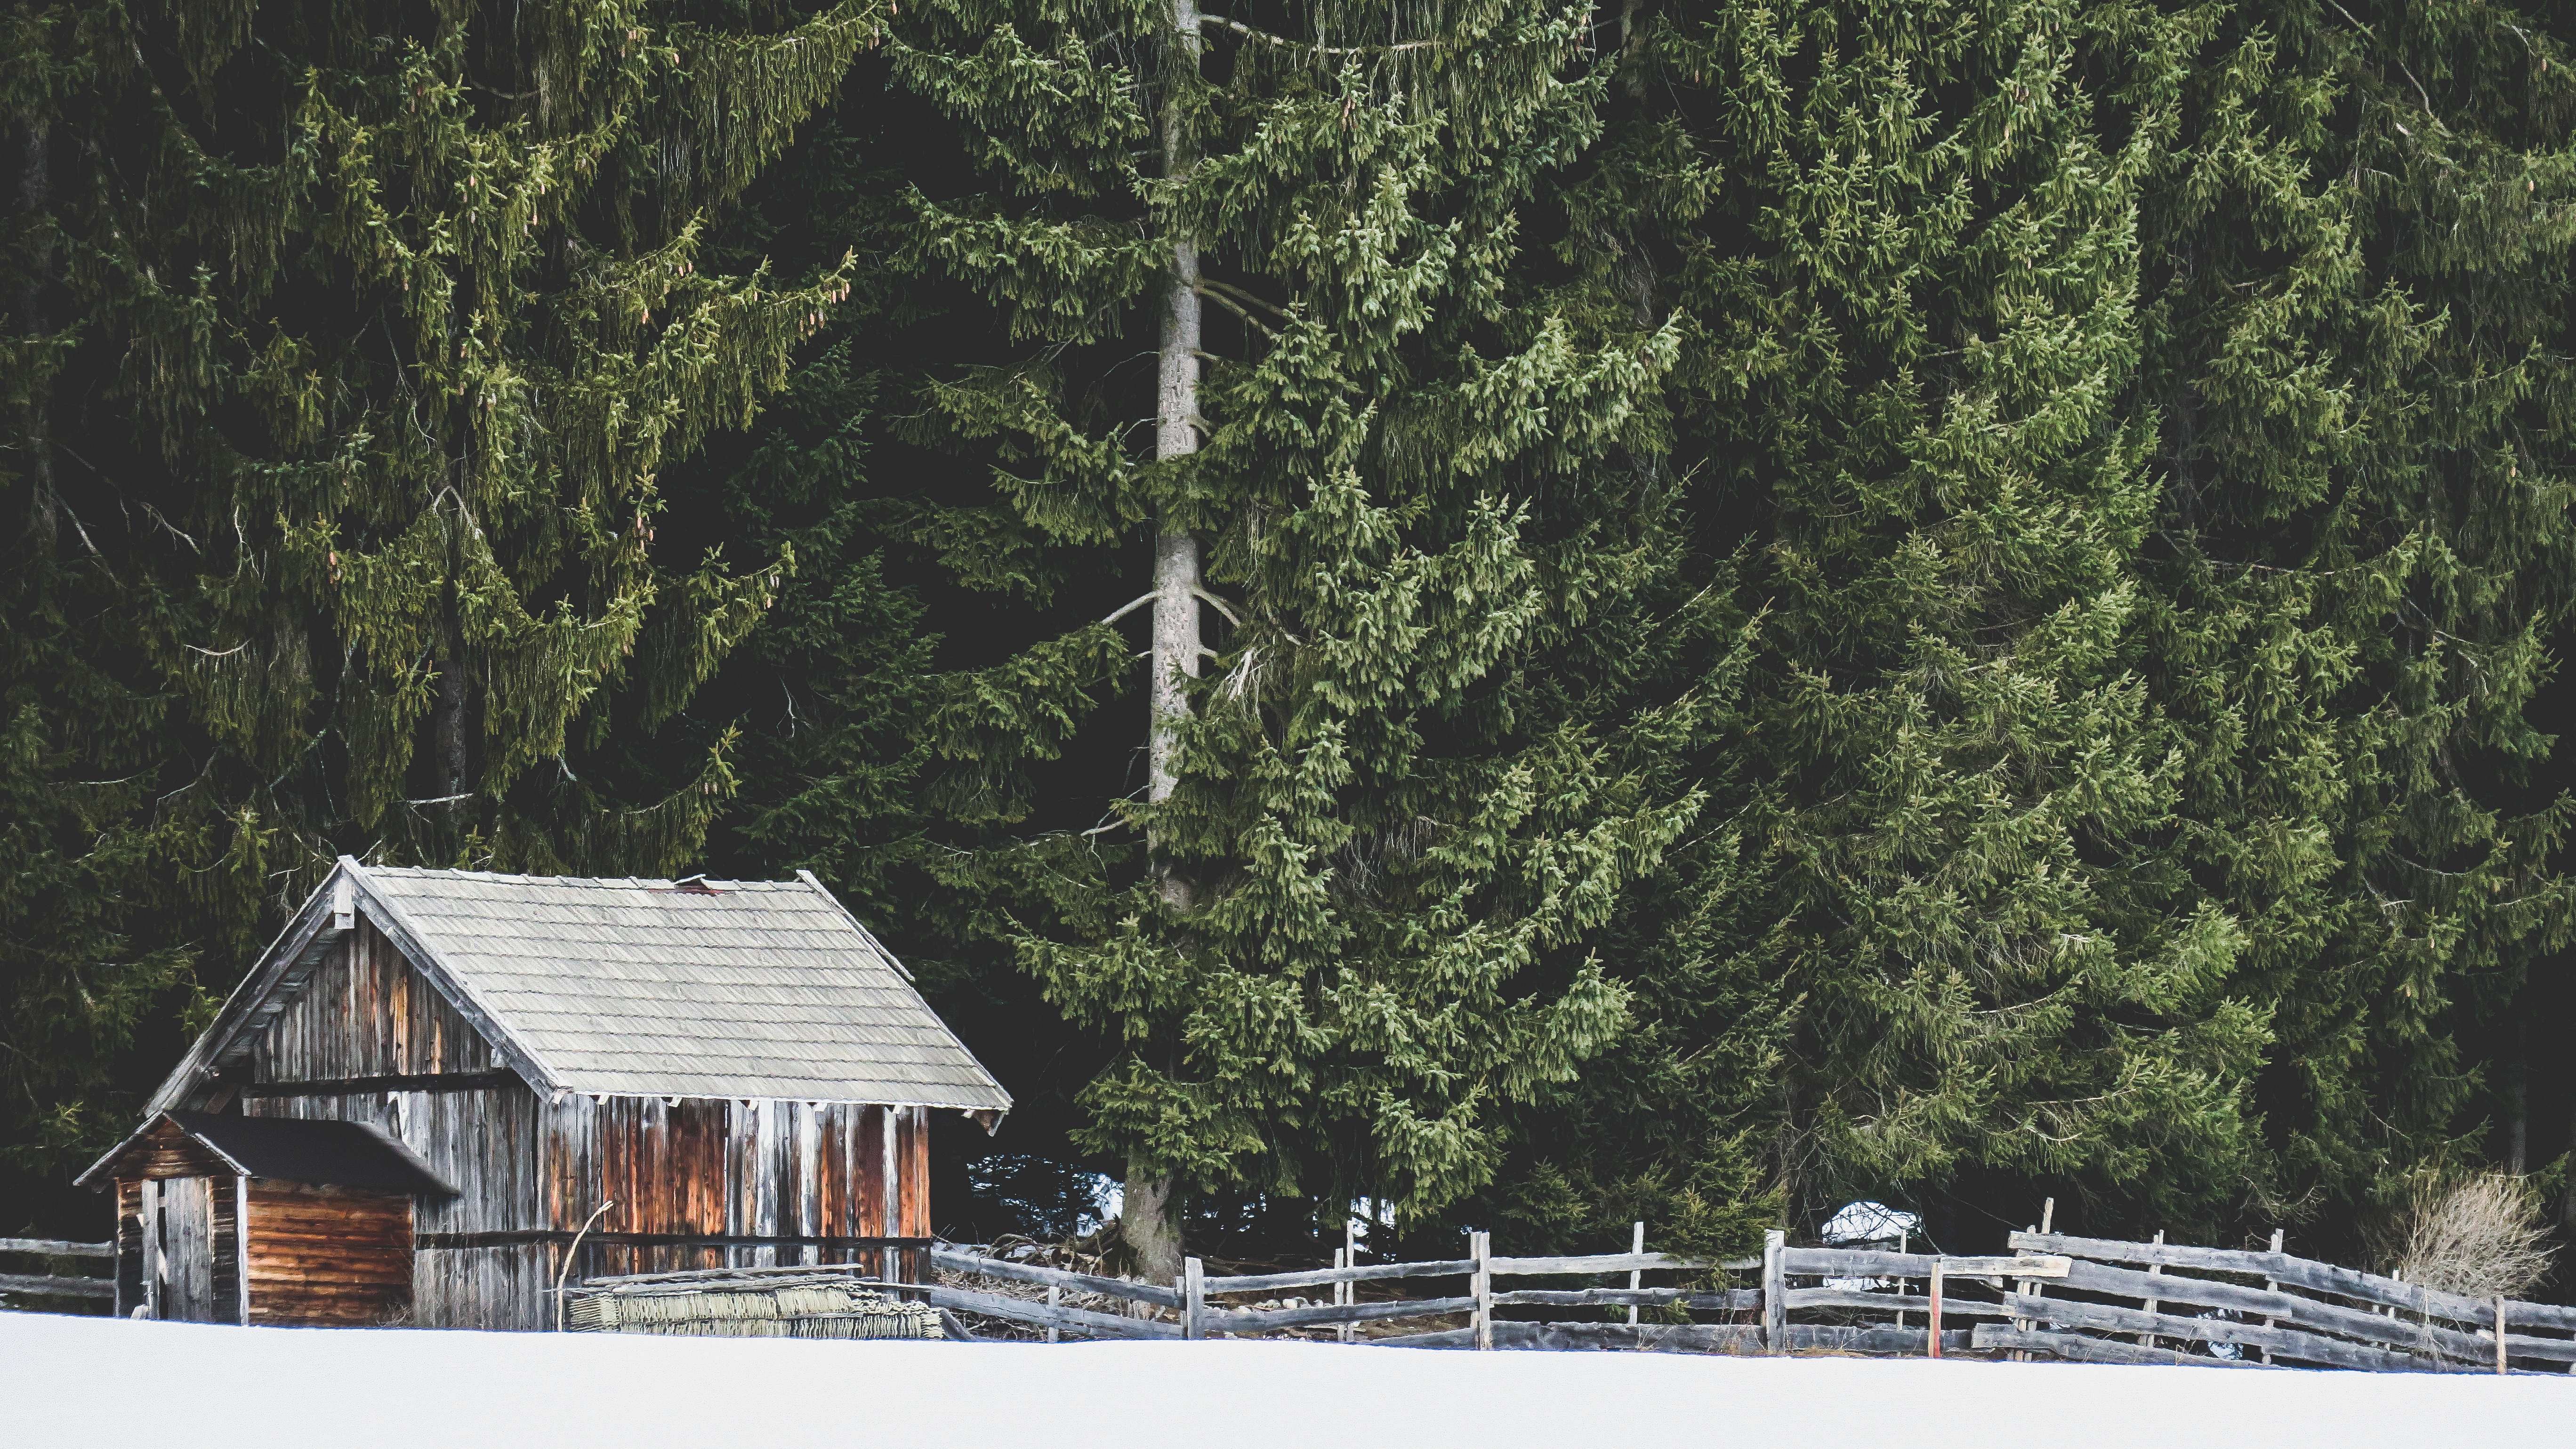
mountain, snow, winter, hut